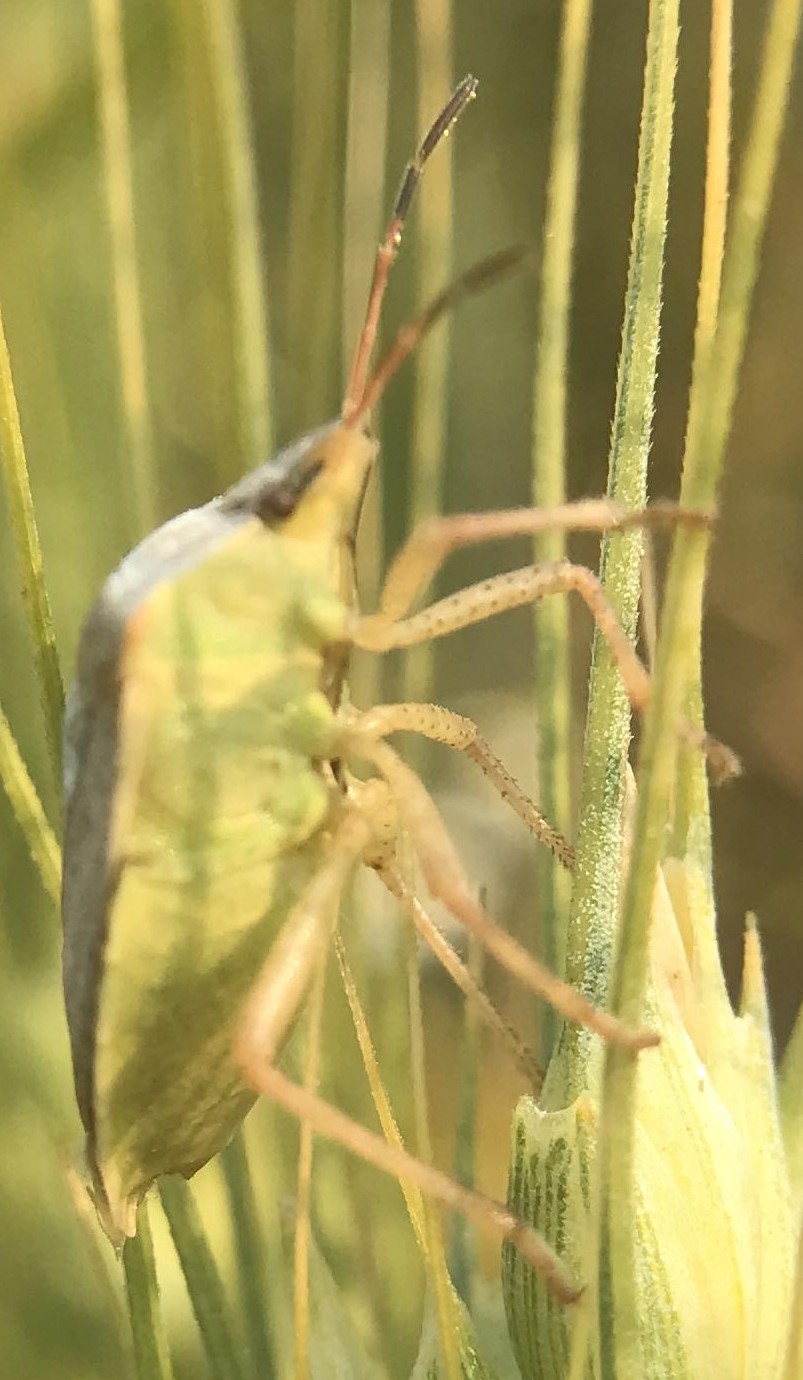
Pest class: stink_bug